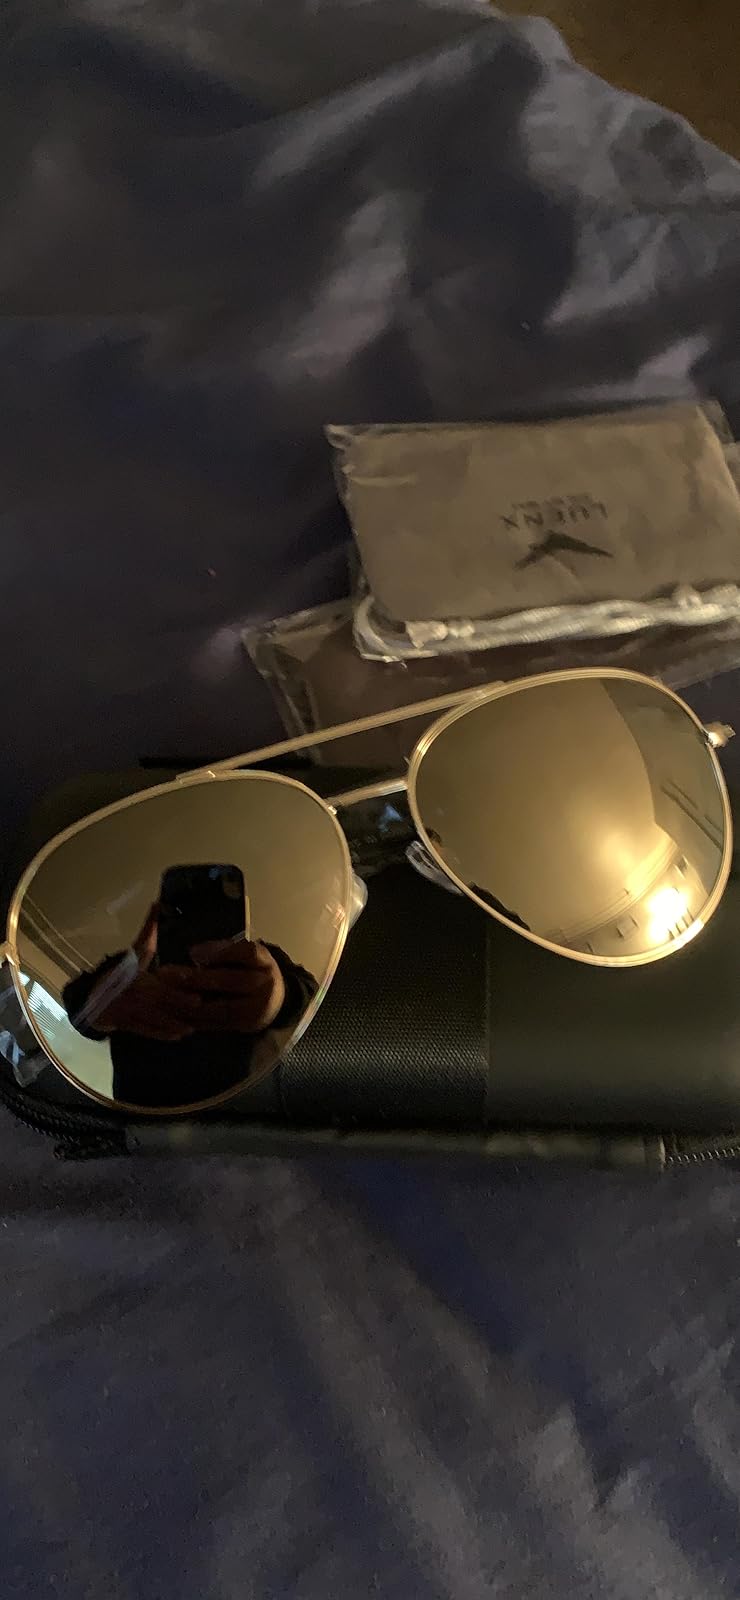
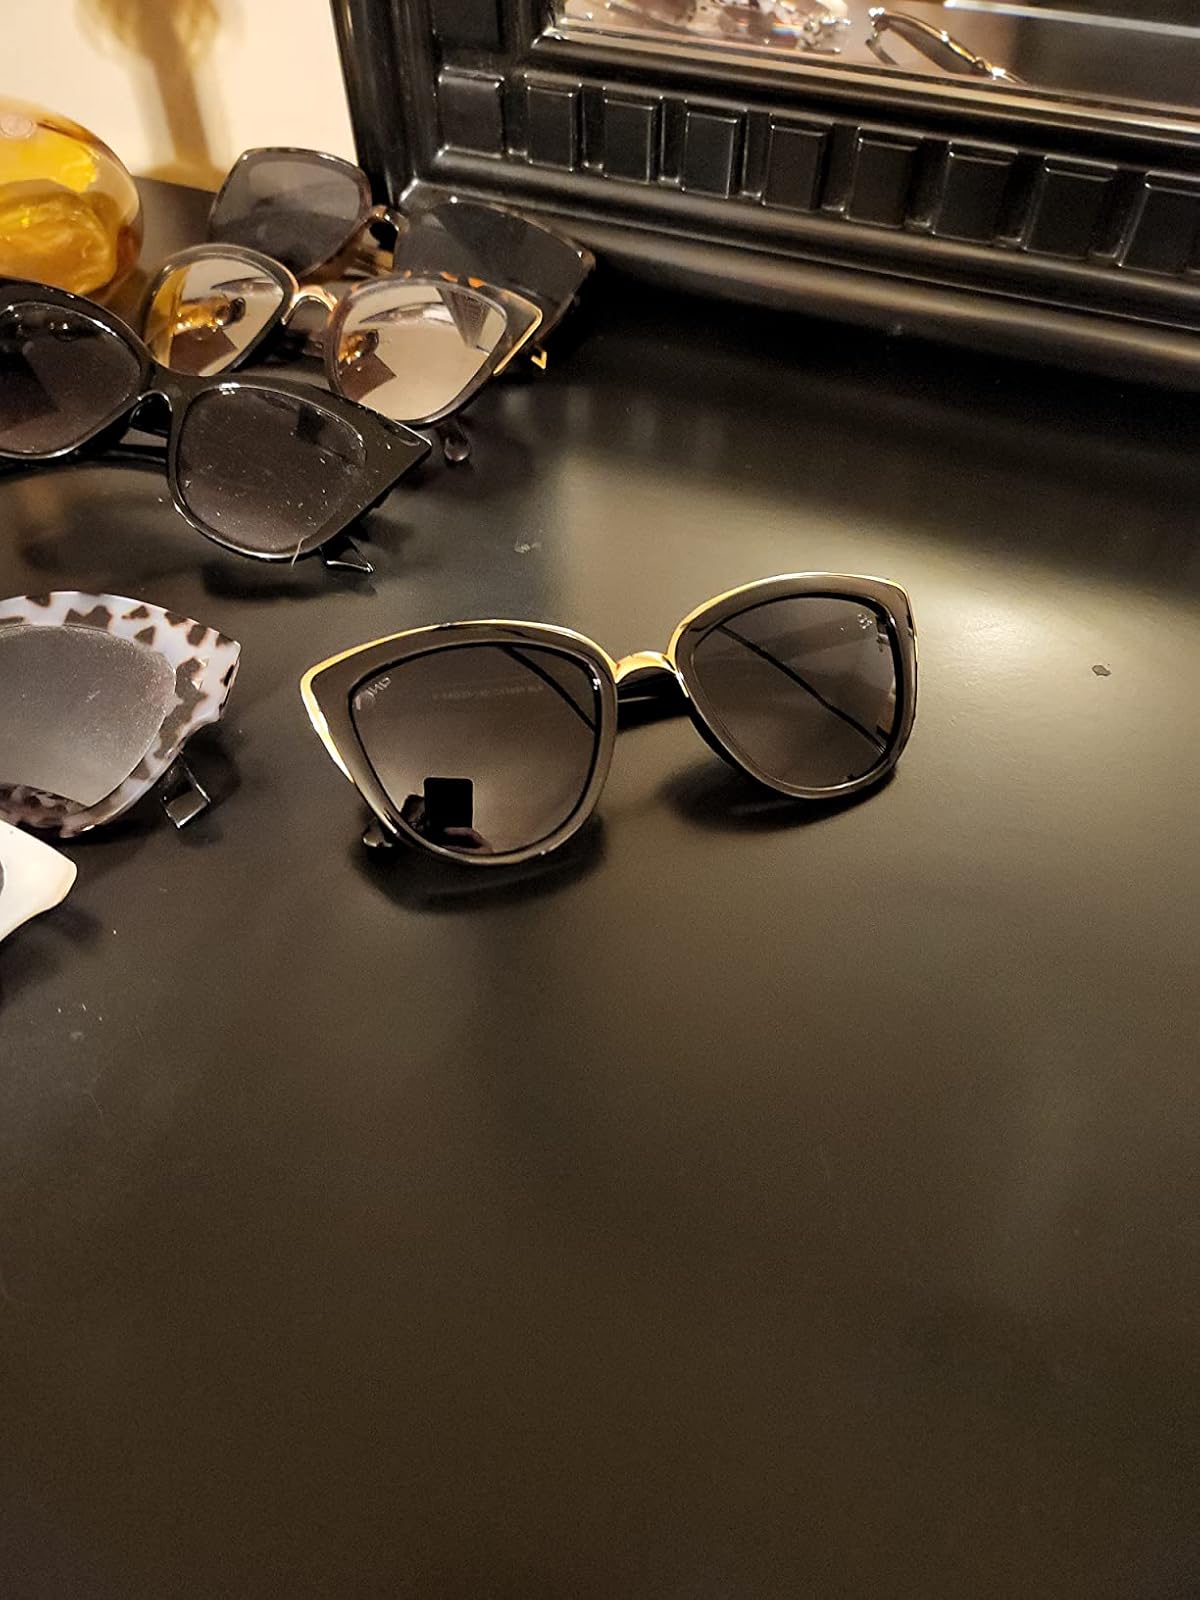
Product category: accessories_sunglasses
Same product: no